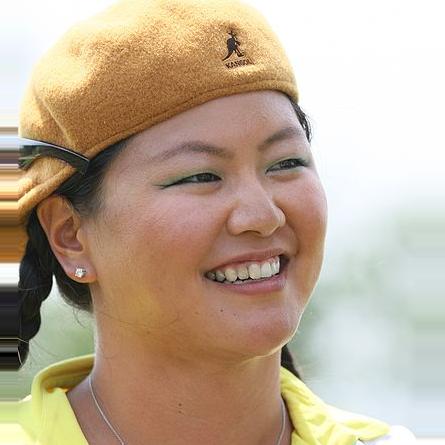
Age: 24